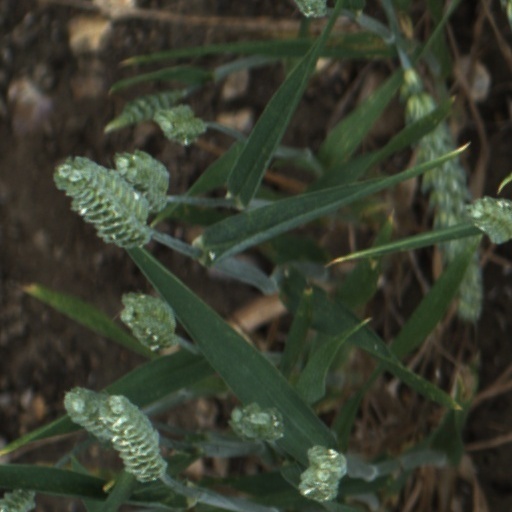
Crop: wheat